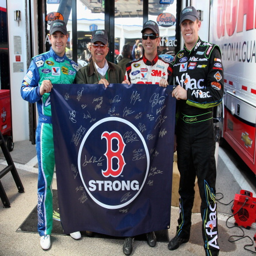
business looks to rebound from a disappointing campaign .